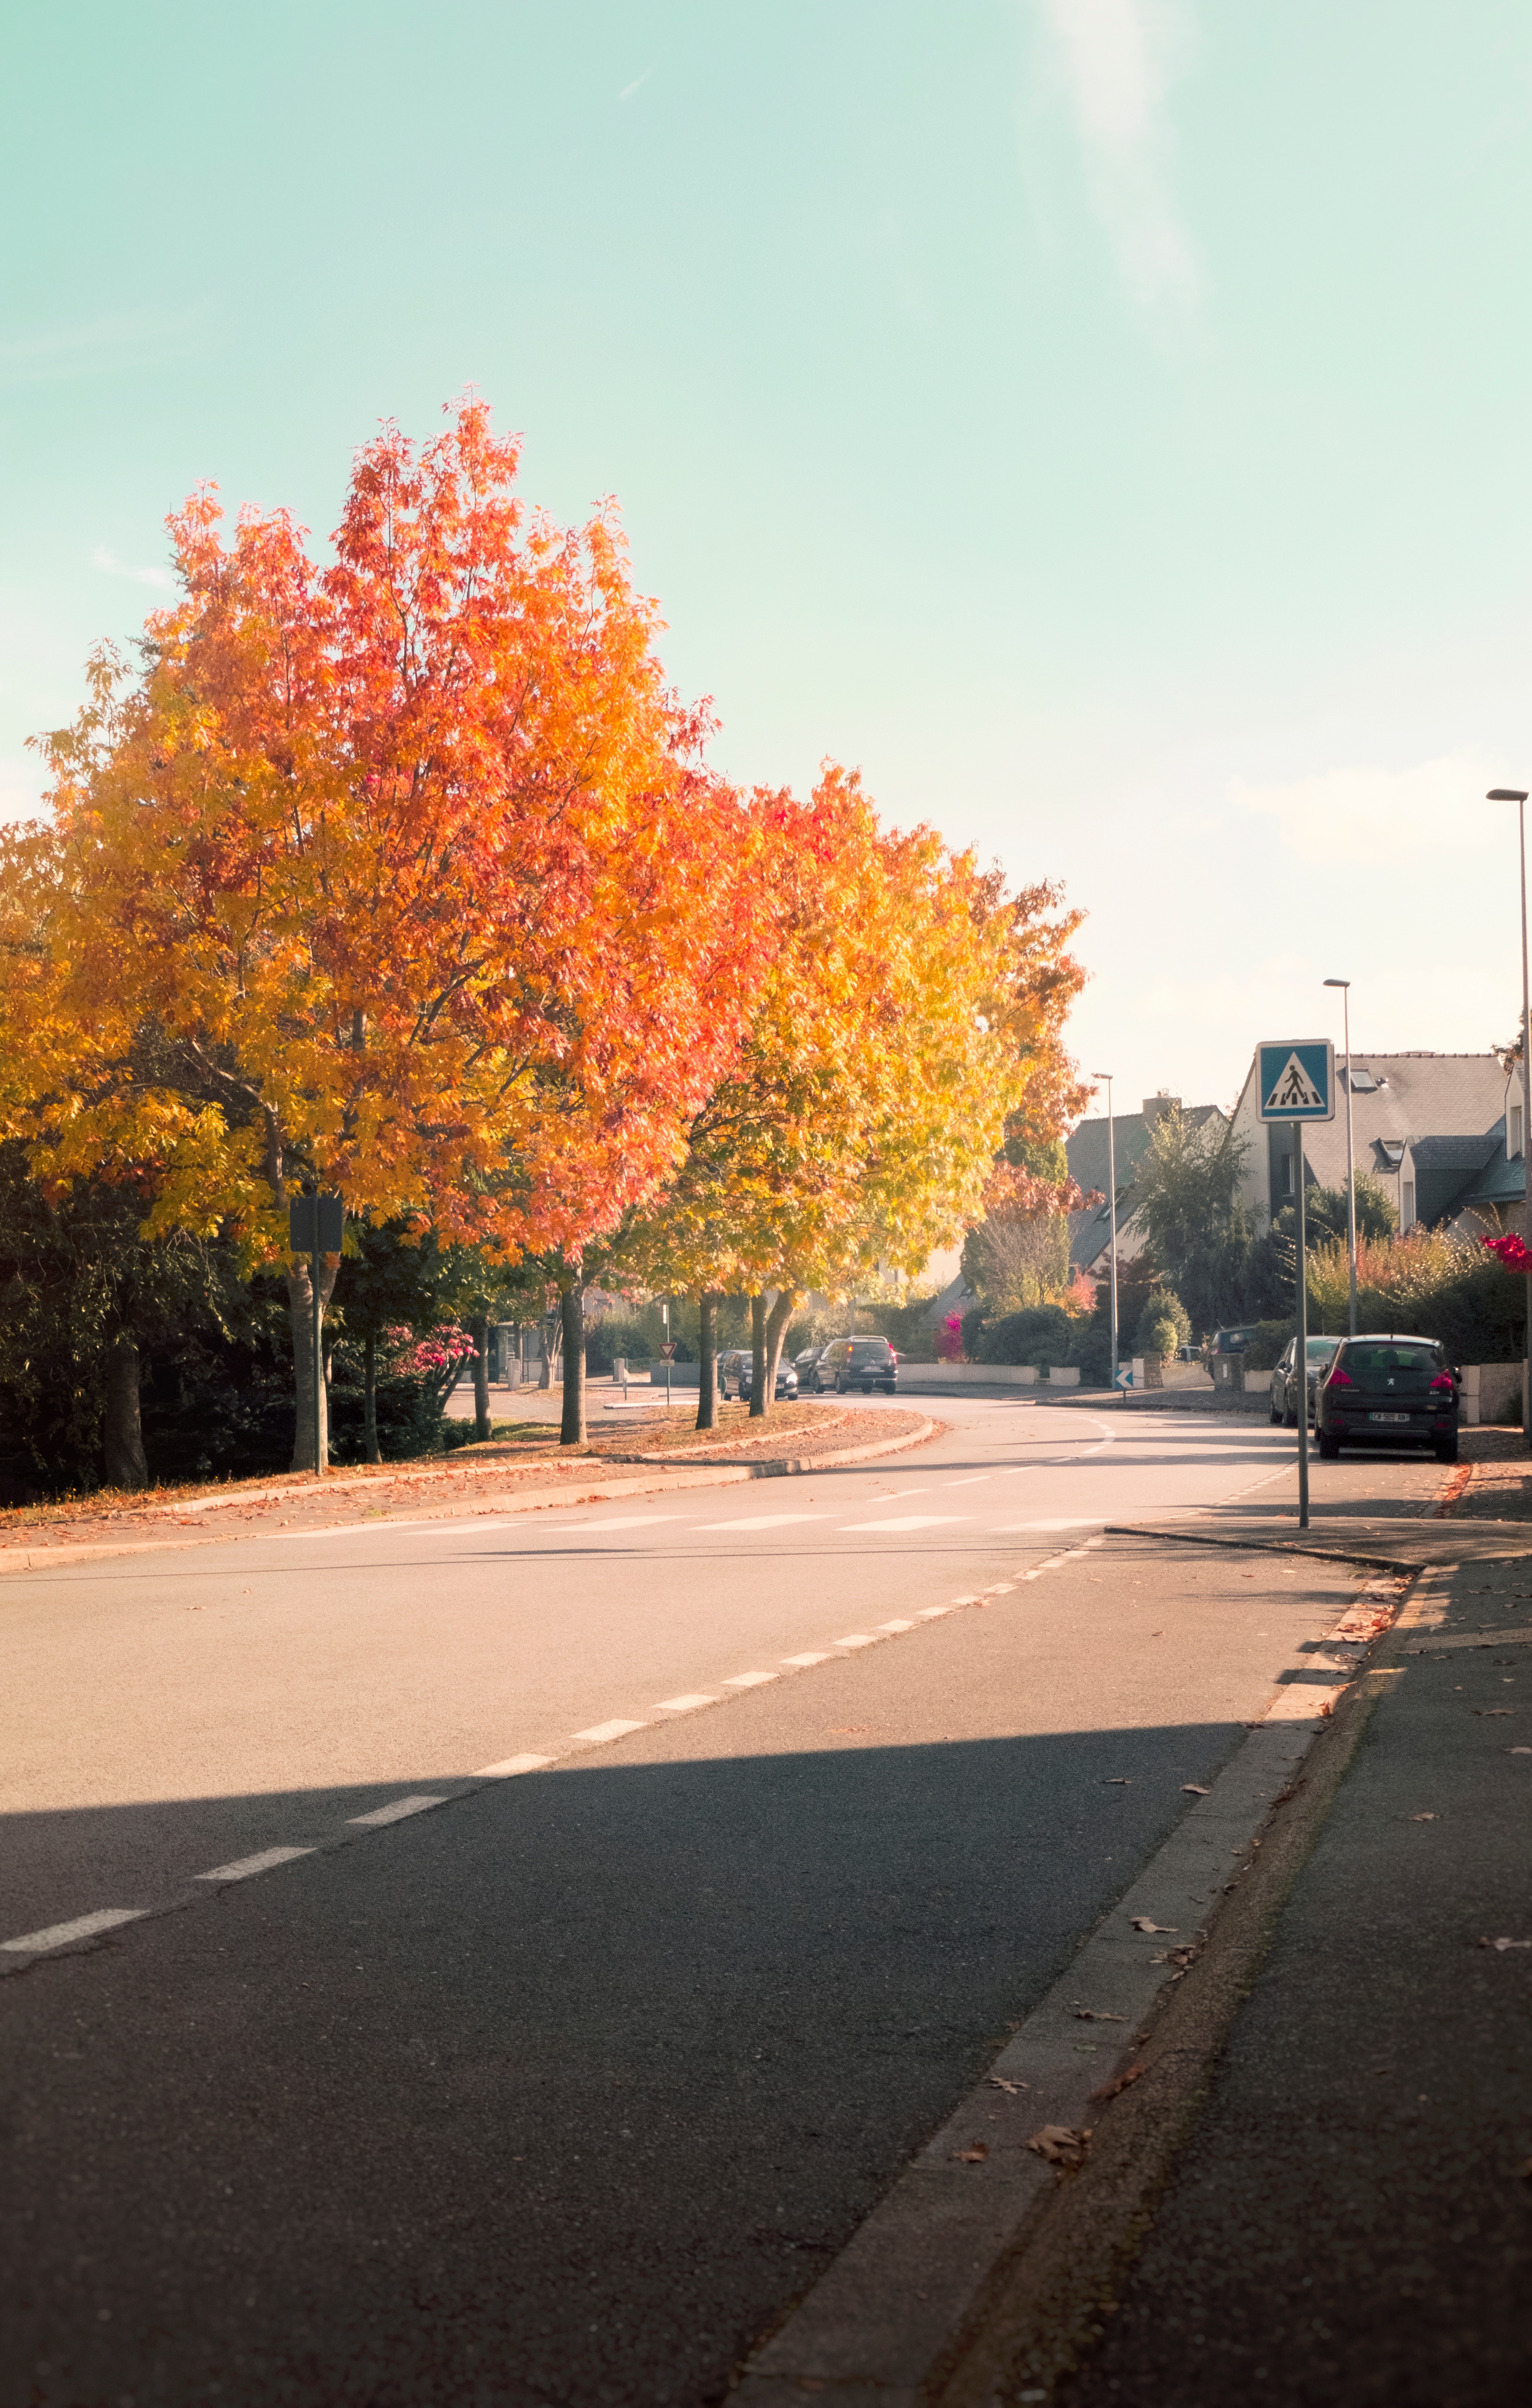
tree, plant, sunset, road, sunlight, morning, leaf, flower, dusk, evening, color, autumn, lane, season, woody plant